Lycians

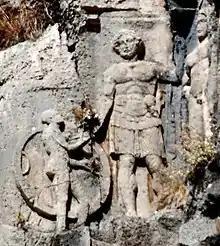
Lycian tomb relief at Myra, 4th century BCE.

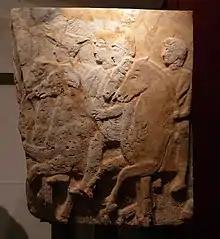
Horsemen, on the tomb of Pericles, last Lycian ruler.

According to Herodotus, the culture and customs of the Lycians resembled a hybrid of Cretan culture (like that of the Termilae) and that of the neighboring Carians (the Carians spoke an Anatolian language and one might infer from this that they were closely connected culturally to the Milyae). For instance, Herodotus mentioned a unique custom, whereby Lycian males named "themselves after their mothers" and emphasized their "mother's female ascendants". This passage has normally been understood as meaning that the Lycians were a matrilineal society.